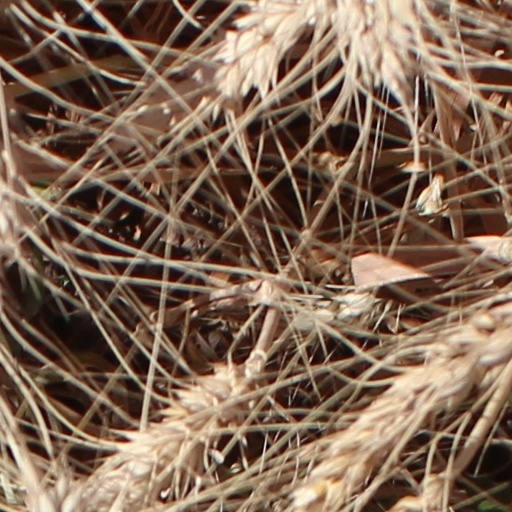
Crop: wheat